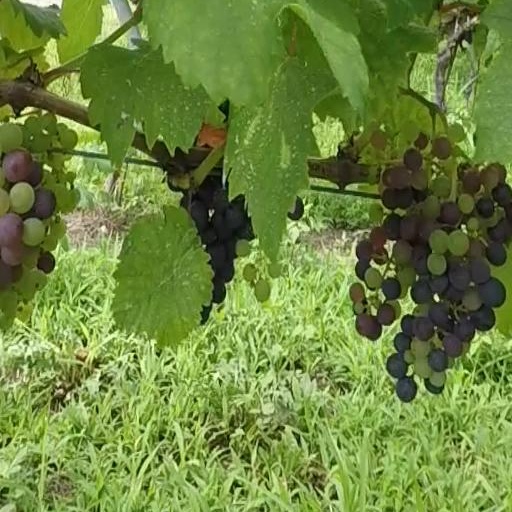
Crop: grape